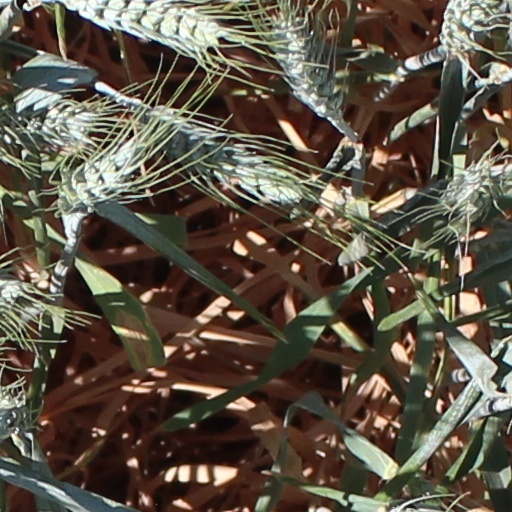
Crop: wheat